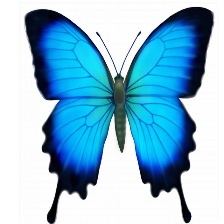
Species: ULYSES